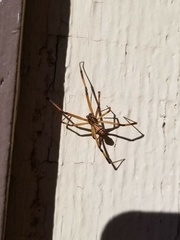
Species: Lactrodectus_hesperus